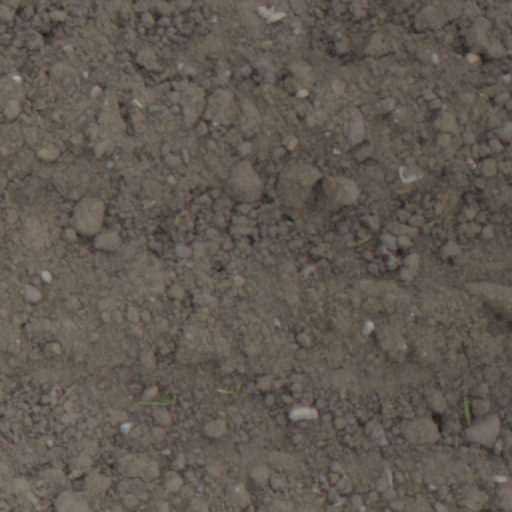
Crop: wheat